Depot Covered Bridge

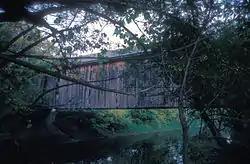
1970 photo

The Depot Covered Bridge is a historic Town lattice truss bridge, carrying Depot Hill Road over Otter Creek in Pittsford, Vermont. The bridge was built about 1840, and is one of Vermont's older covered bridges. It underwent restoration in the 1980s, and was subsequently reinforced with steel stringers. It was listed on the National Register of Historic Places in 1974.